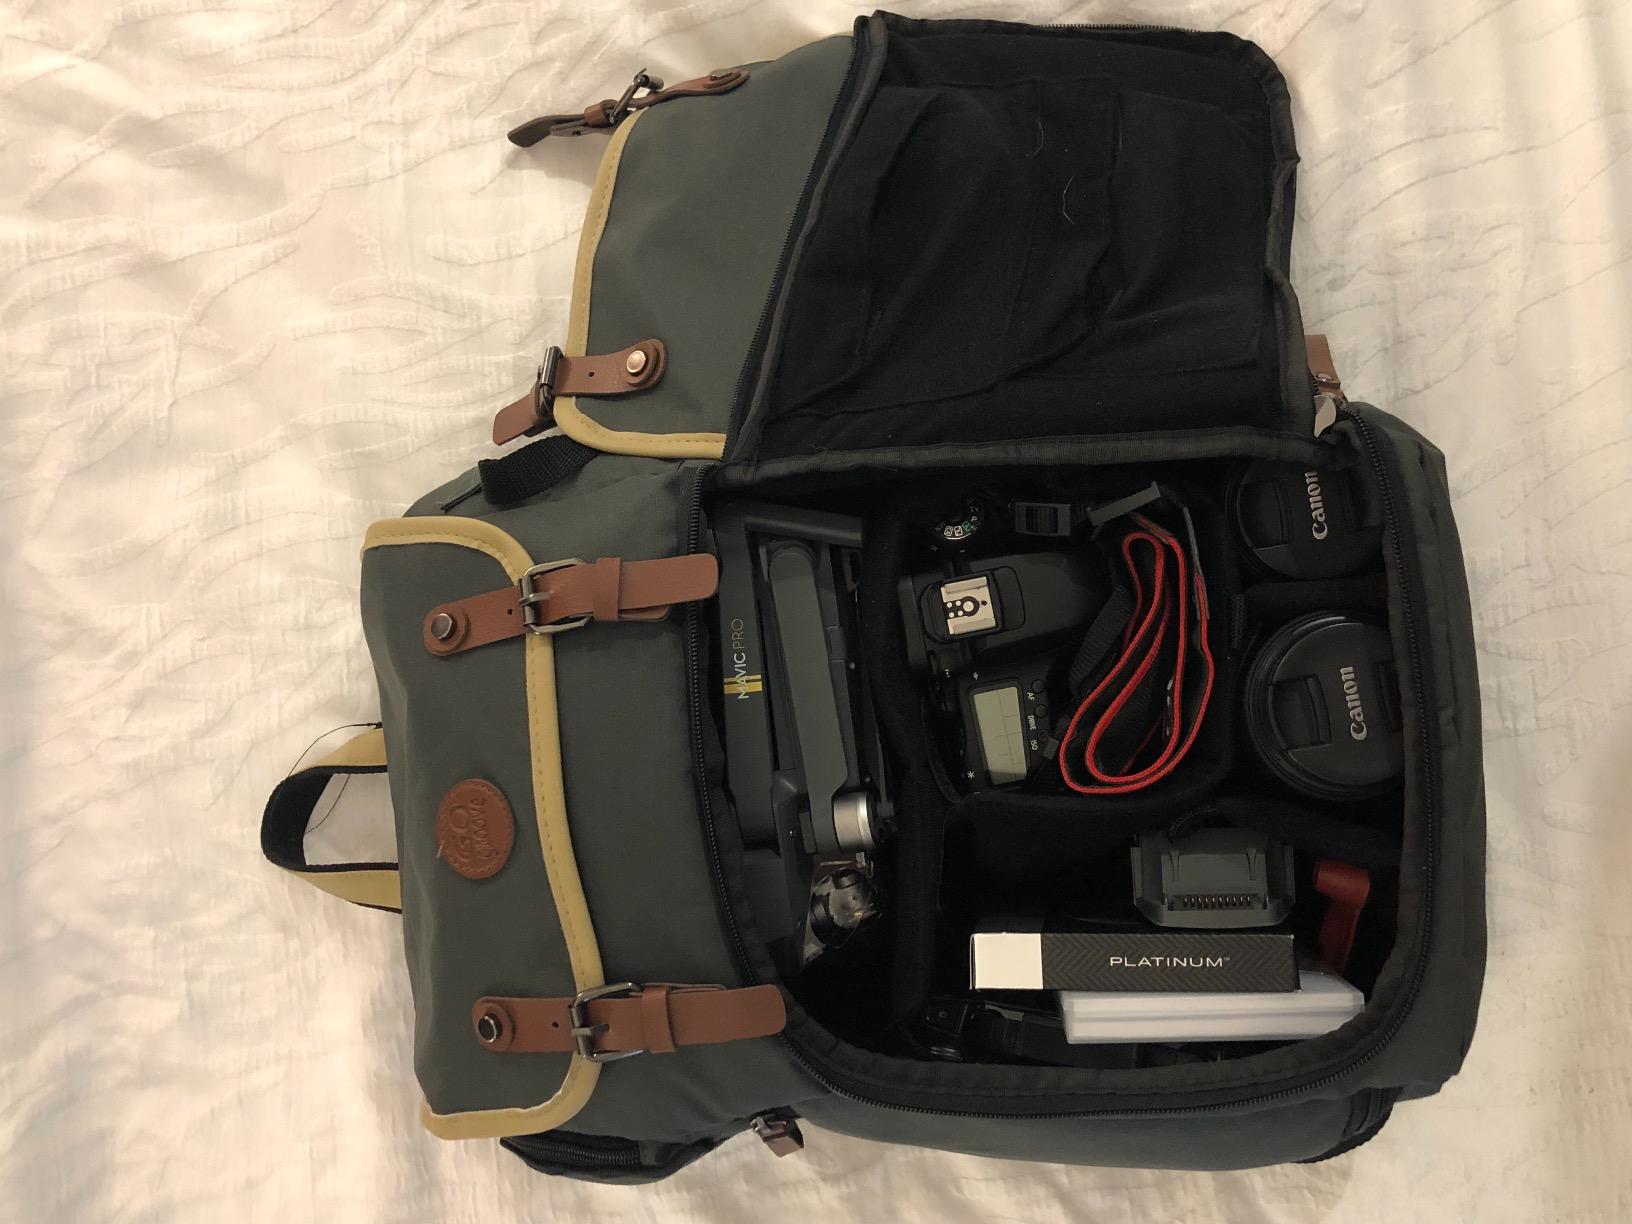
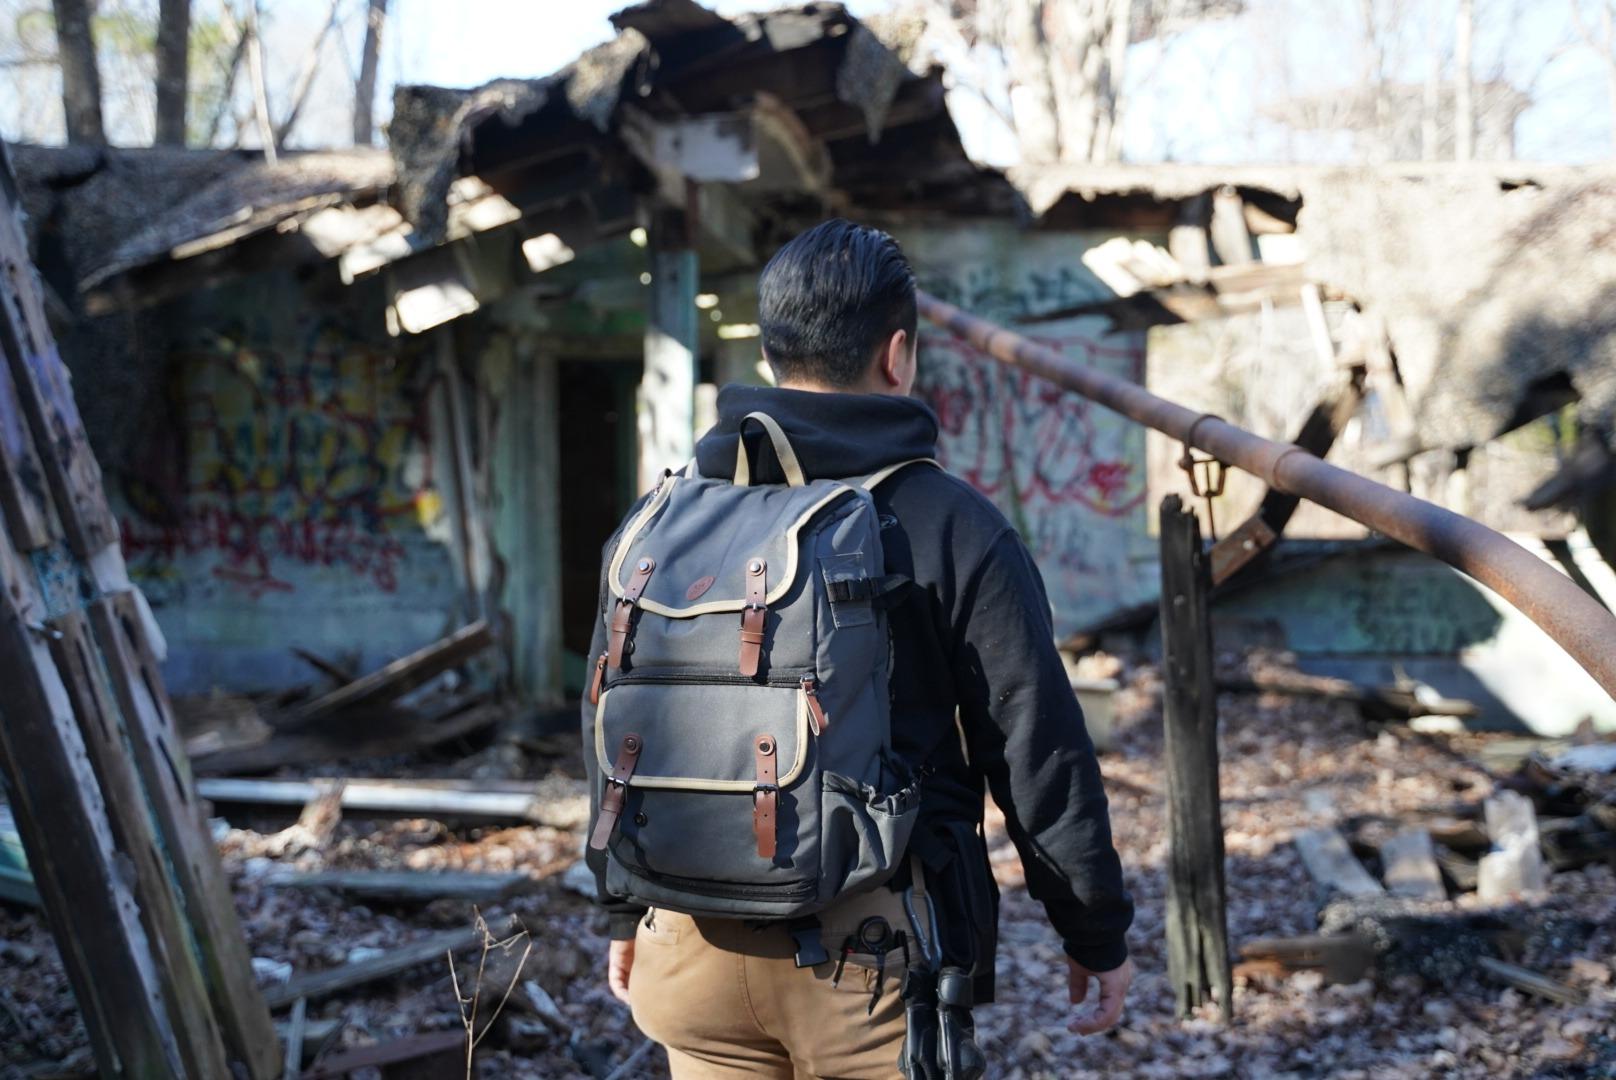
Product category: bag
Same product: yes